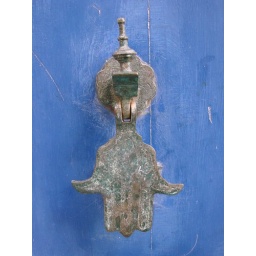
brass knob of a traditional blue door in the Medina of Essaouira. No photoshop applied.